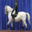
Label: horse